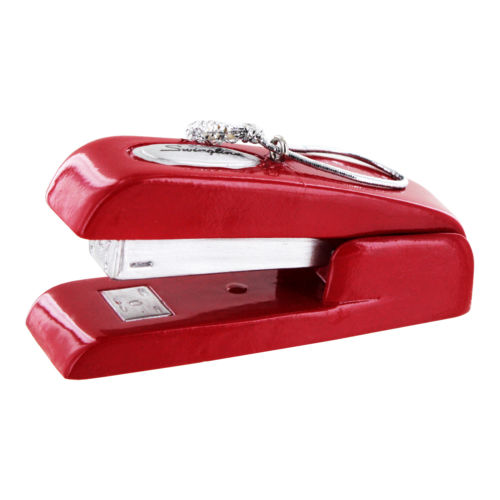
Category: stapler